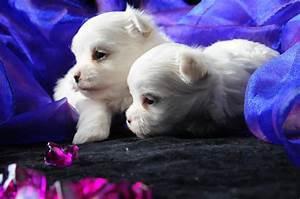
dog